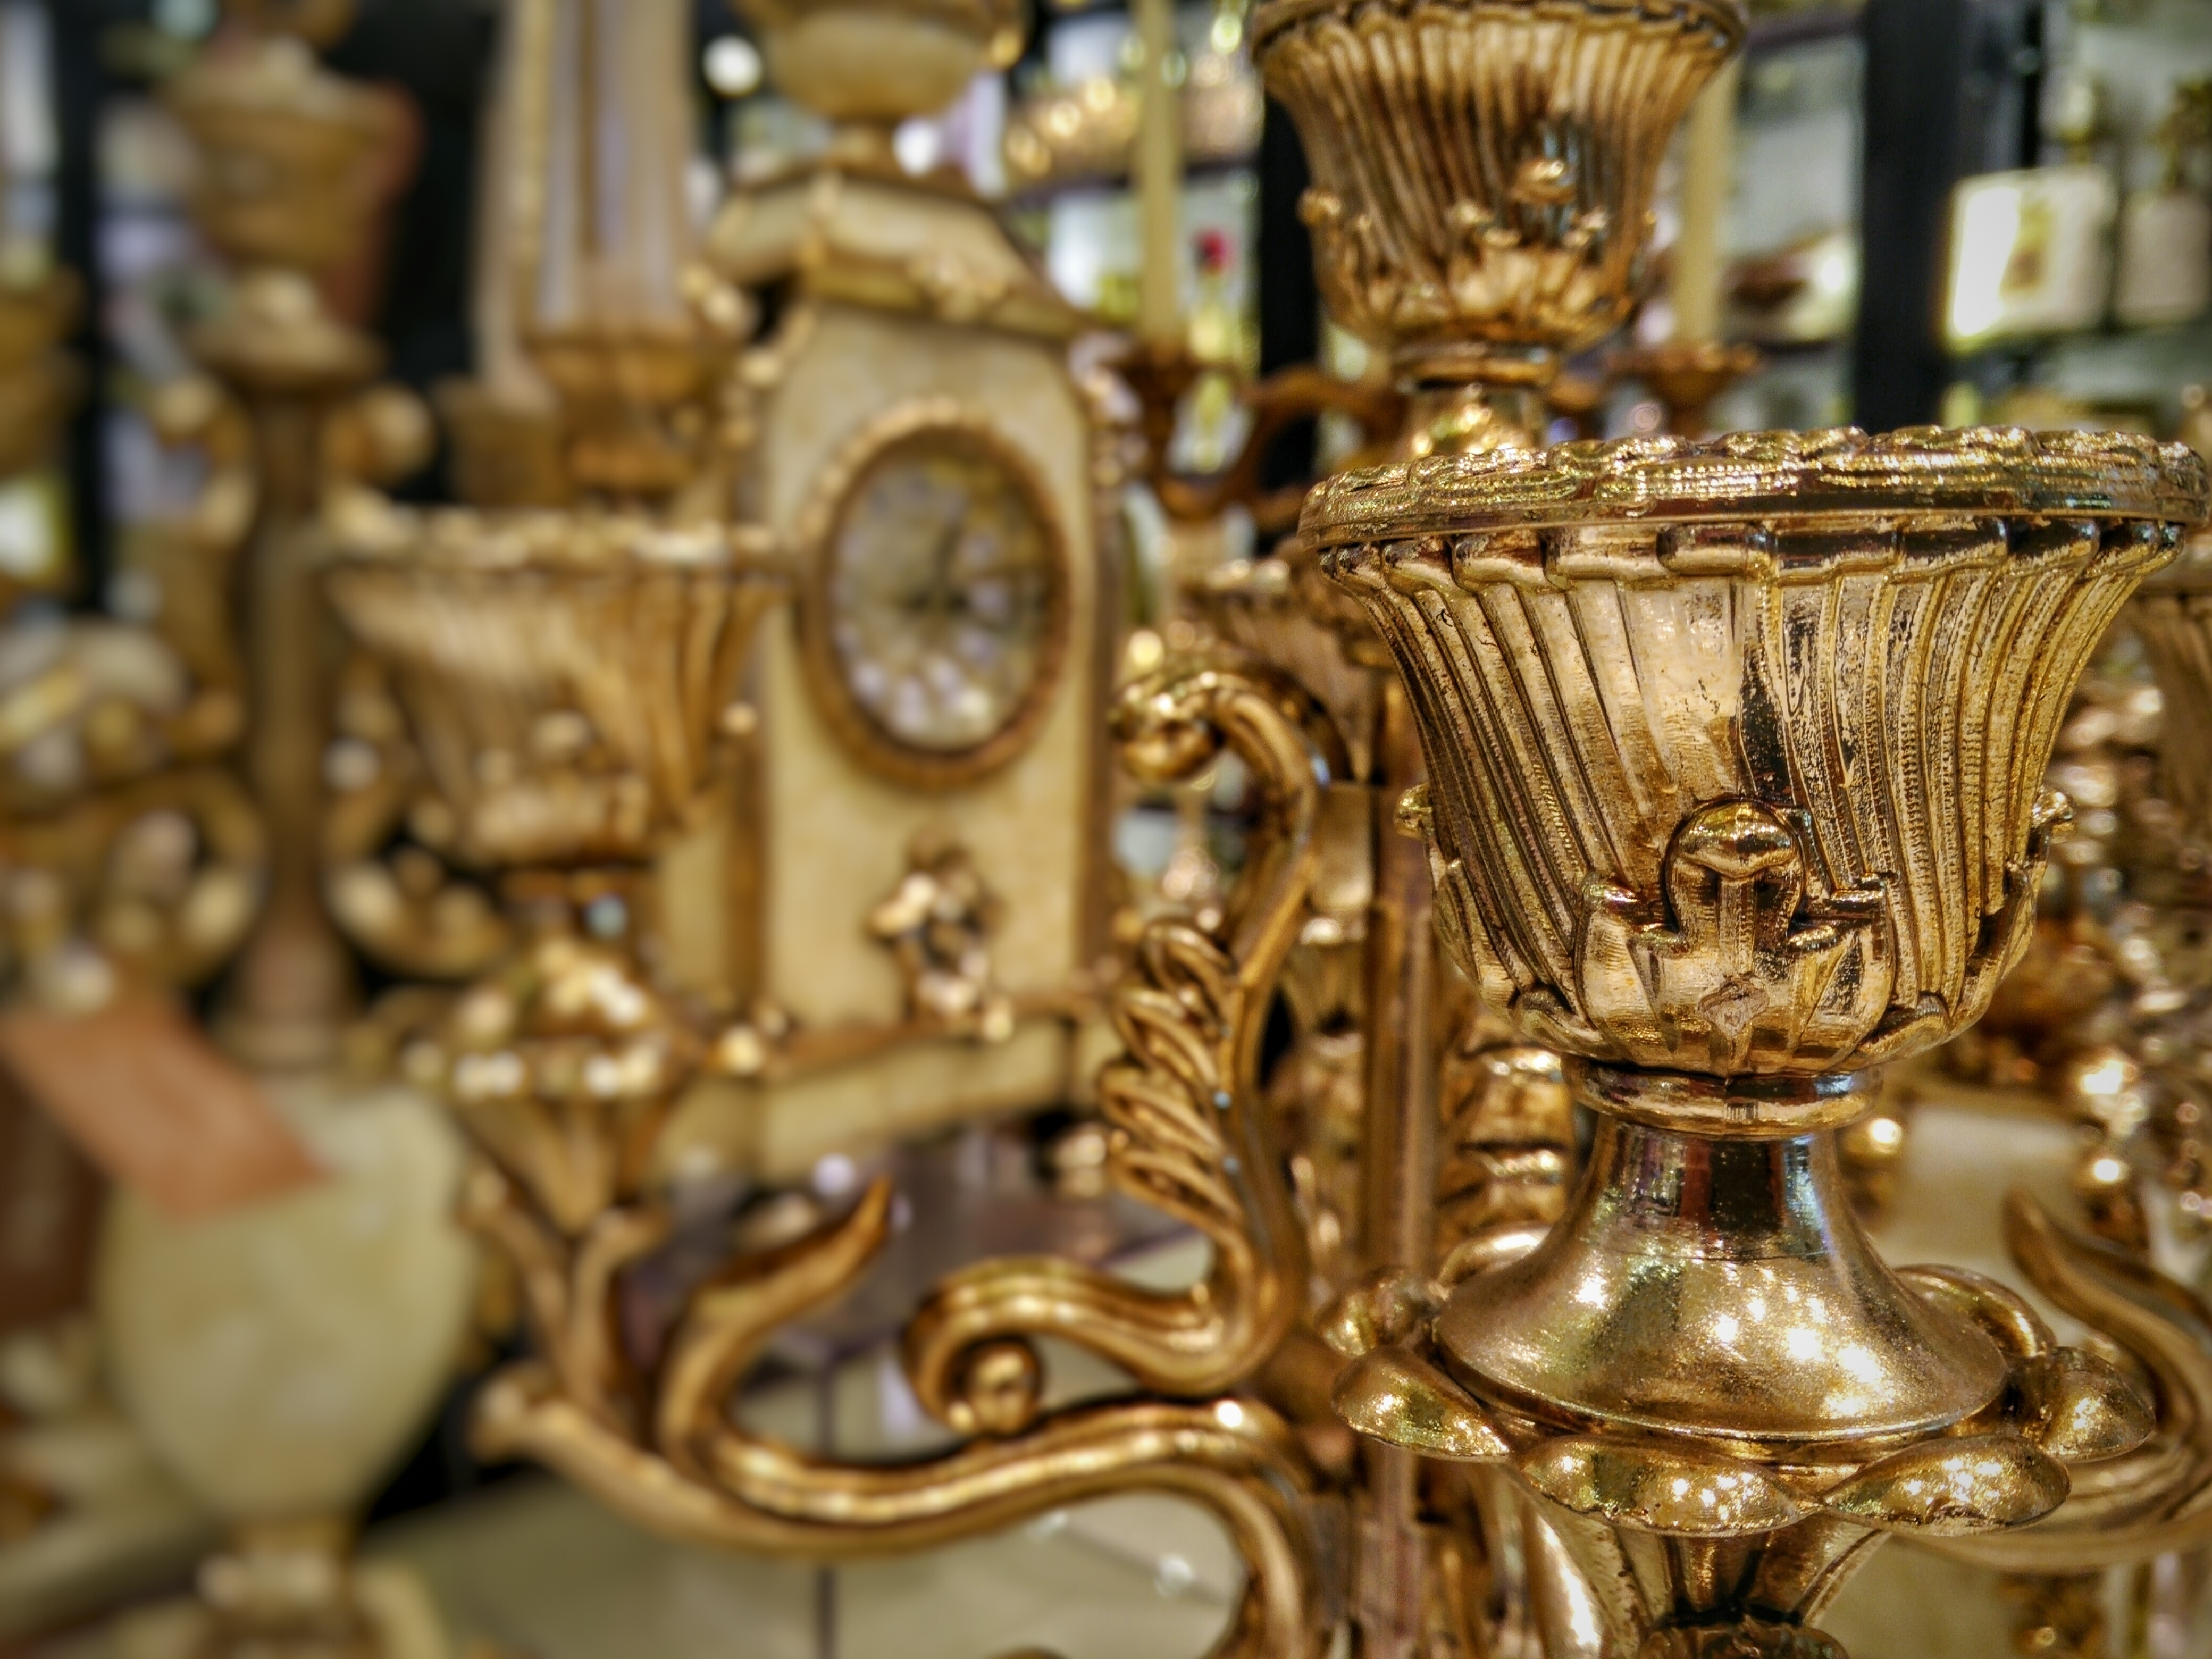
wood, antique, metal, material, carving, ancient history